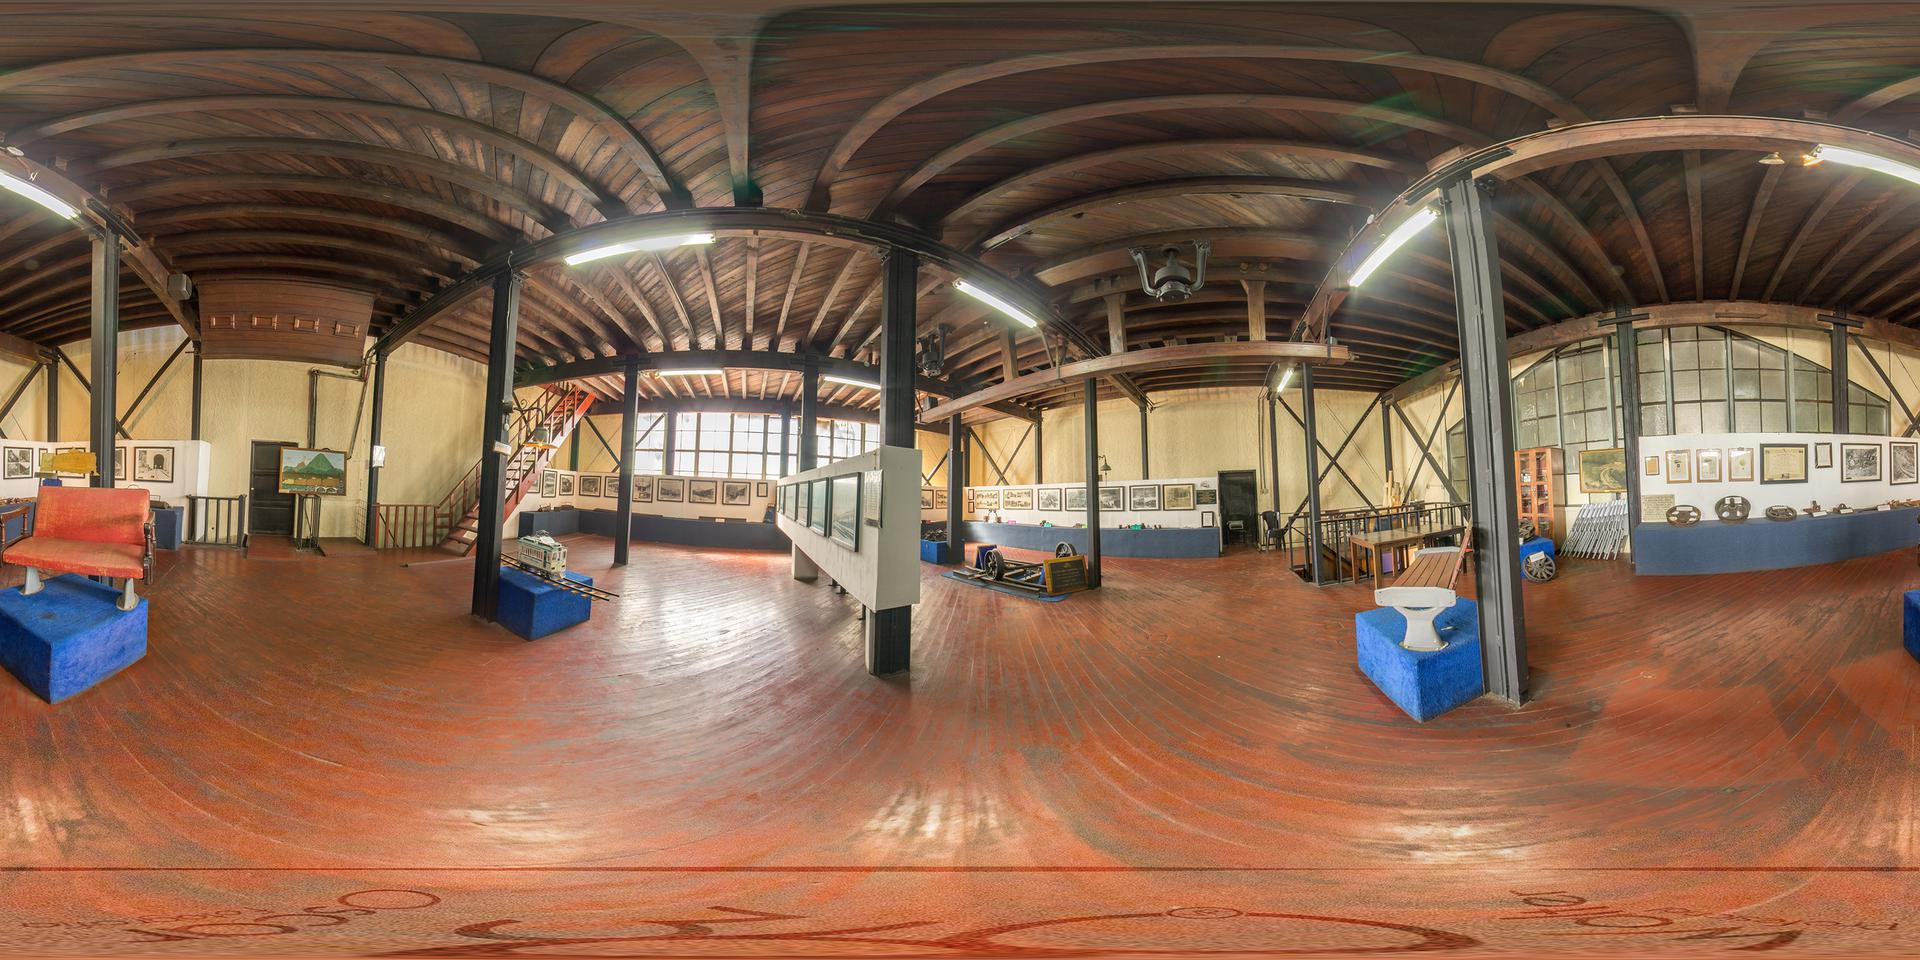
Referred object: the wooden display cabinet with glass doors

Referred object: look straight ahead at the white display case

Referred object: the blue pedestal with a white toilet opposite the red chair